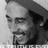
Emotion: happy